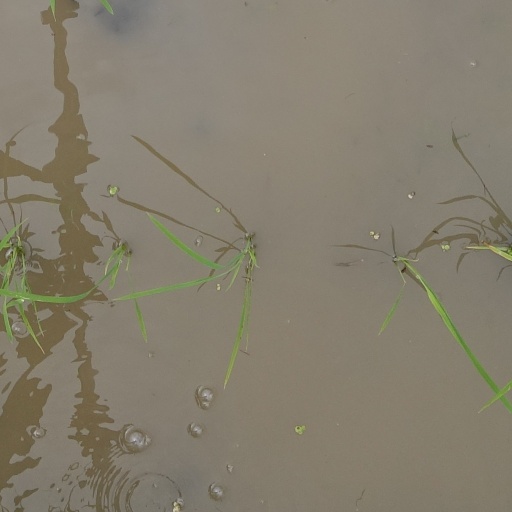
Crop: rice